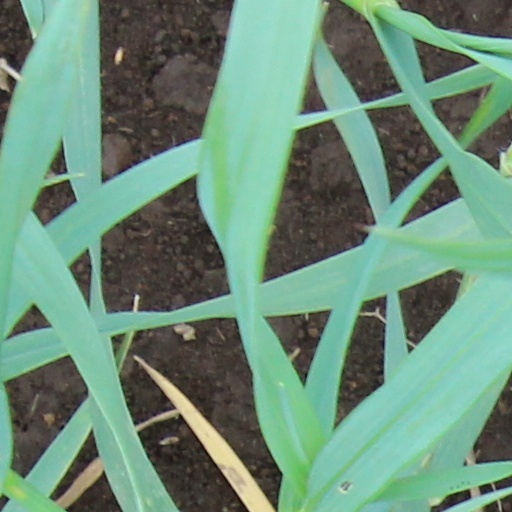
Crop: wheat